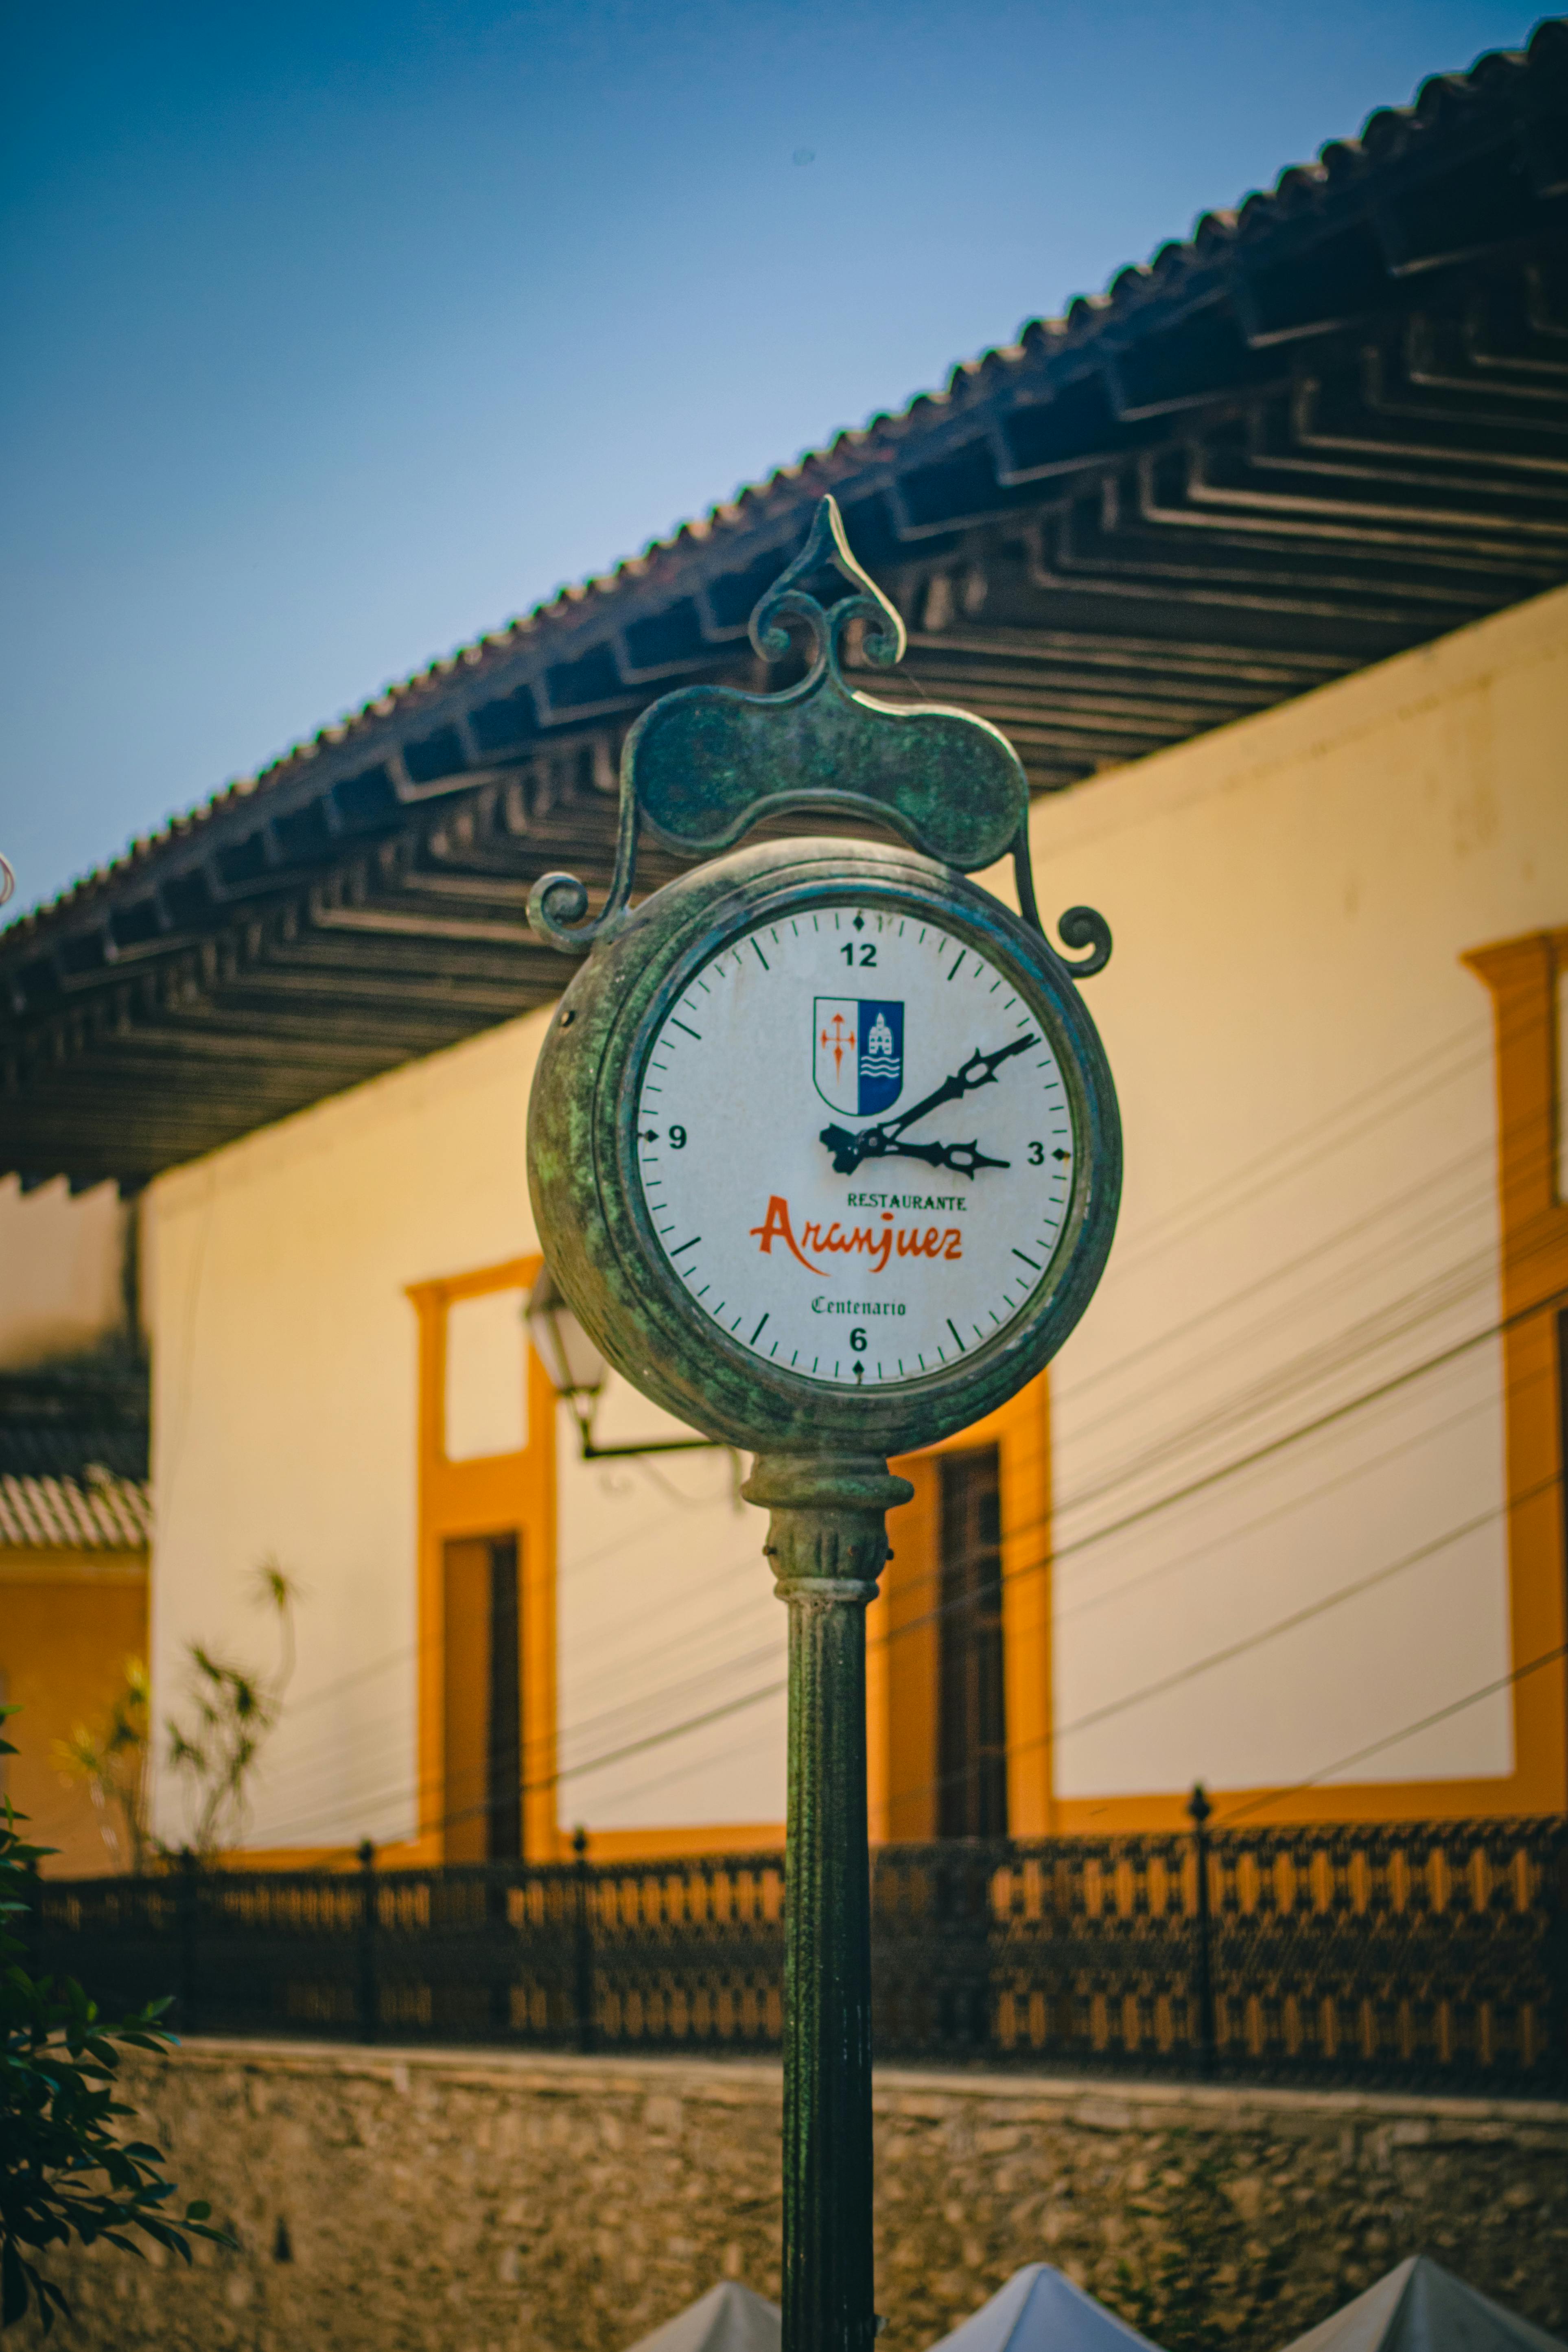
clock, sky, building, world, plant, street light, Tints and shades, leisure, roof, house, facade, window, landscape, circle, wood, cloud, font, shade, tourism, home accessories, tent, winter, symmetry, signage, interior design